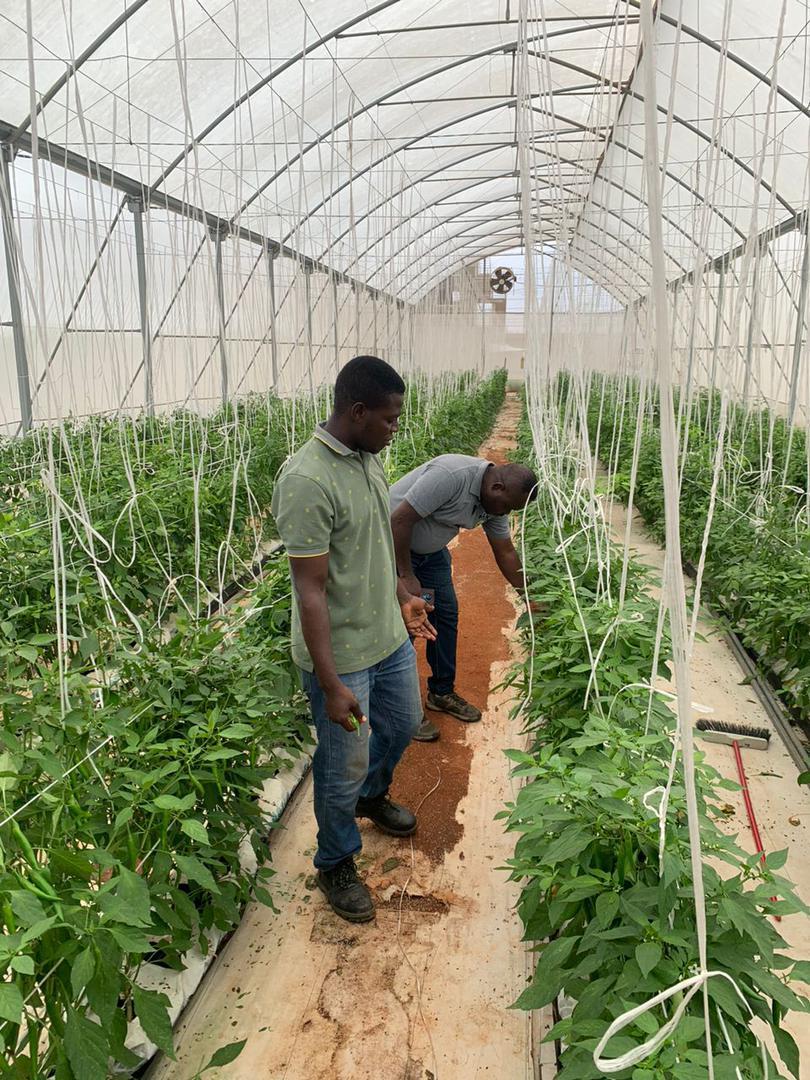
Wanaume wawili kwenye kivungulio ya kibiashara, kivungulio ina pilipili hoho zilizotenganishwa kwa mistari nadhifu na kila mmea unaungwa mkono na nyuzi nyembamba zinazoenda juu kabisa. Kuna brashi ya kufagia sakafuni.